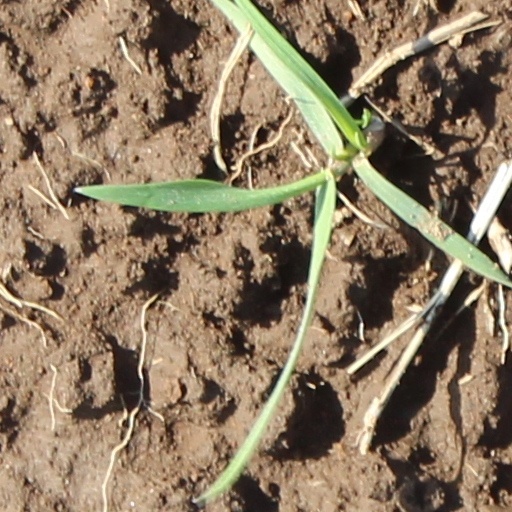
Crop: wheat